Joey Evison

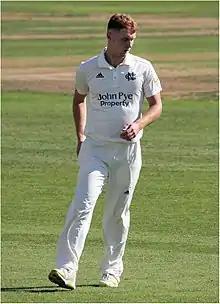
Evison in 2021

Joseph David Michael Evison (born 14 November 2001) is an English cricketer. Educated at Stamford School he is the most recent product of the Lincolnshire development pathway to represent Nottinghamshire, making his first class debut in 2019.